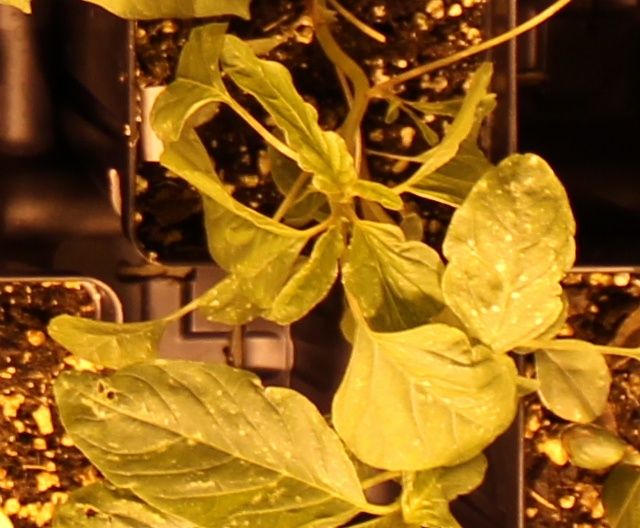
Label: Palmer Amaranth